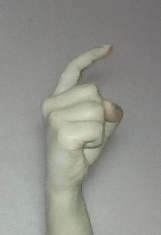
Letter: ra